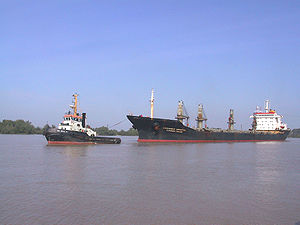
Gironde (æstuarium) / Billedgalleri
Gironde er en flodmunding, også kaldet et æstuarium, i det sydvestlige Frankrig som begynder hvor floderne Dordogne og Garonne løber sammen umiddelbart nedenfor Bordeaux. Derfra fortsætter flodmundingen i nordvestlig retning til den ender i Biscayabugten i Atlanterhavet. Området dækker omkring 635 km² og er den største flodmunding i Vesteuropa.